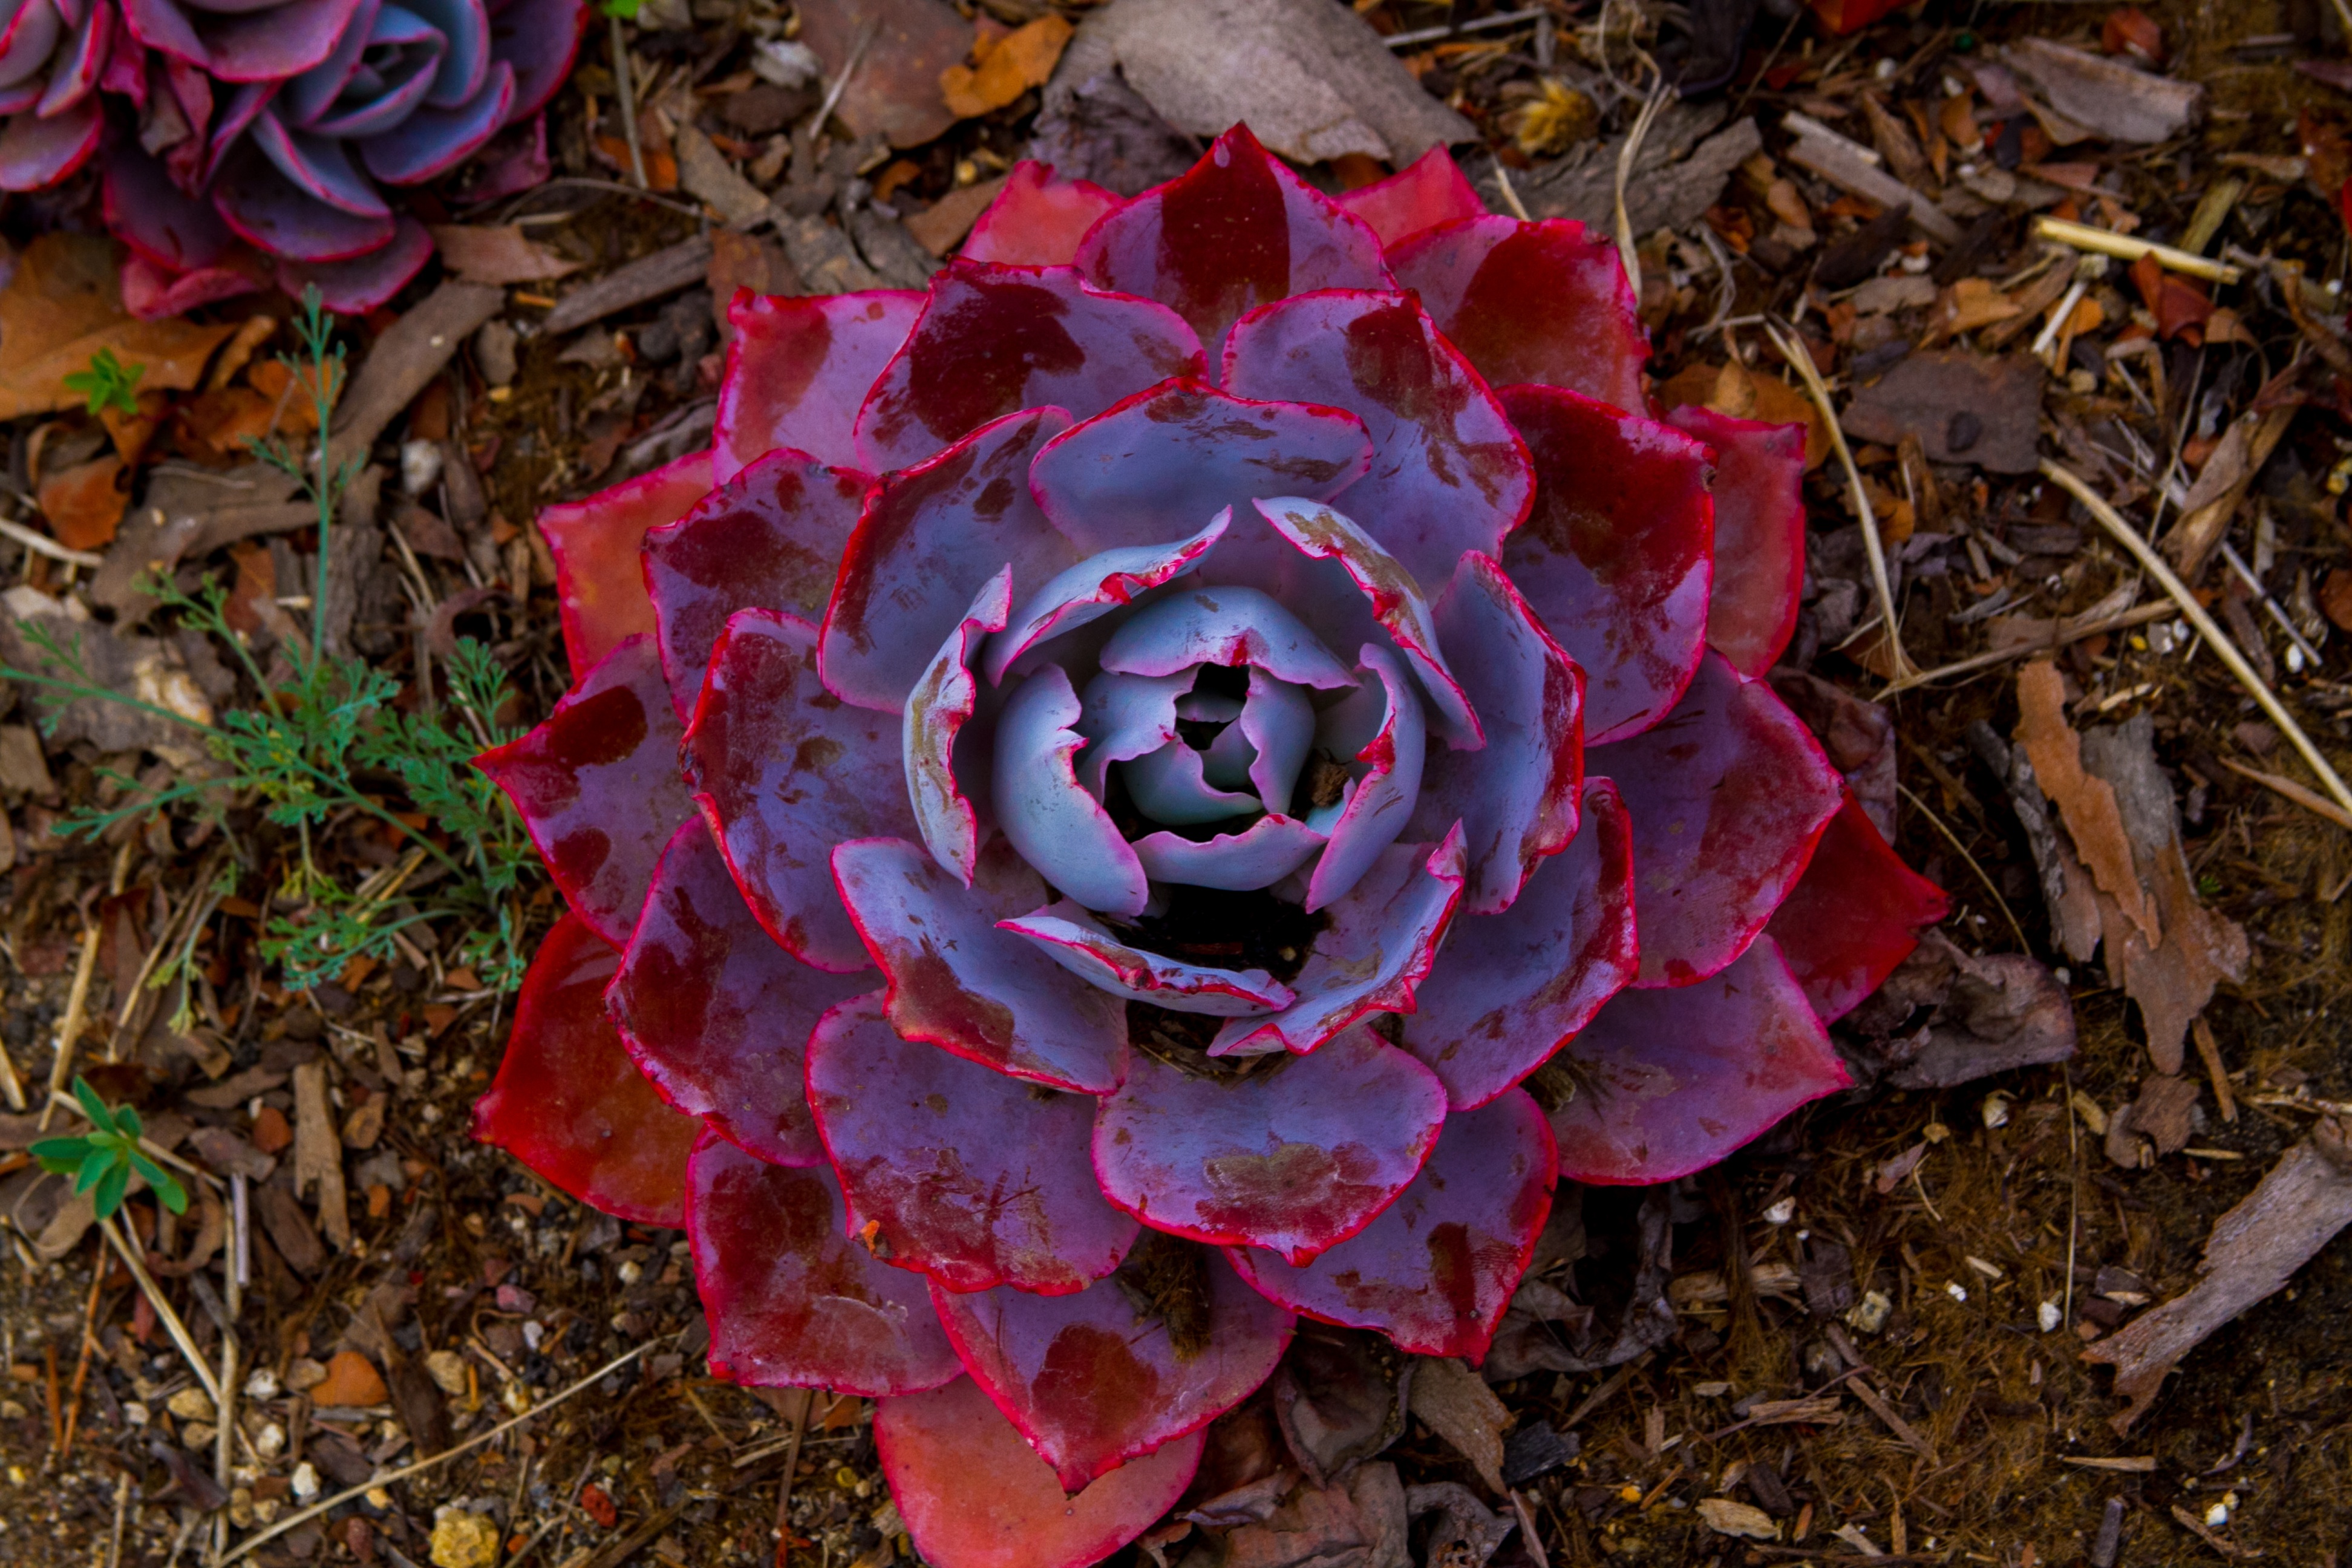
plant, leaf, flower, petal, rose, botany, flora, wildflower, macro photography, flowering plant, garden roses, rose family, annual plant, land plant